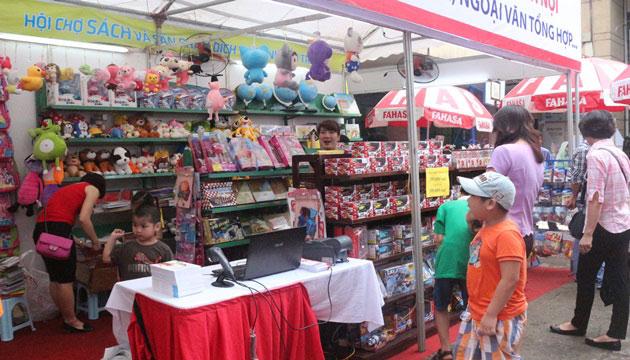
có một số người đang đứng ở bên trong quầy hàng đồ chơi